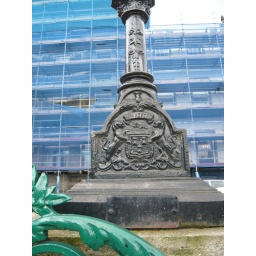
Aberdeen coat of arms on lamps on granite wall around Union Terrace Gardens.